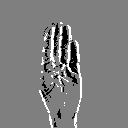
ASL letter: b